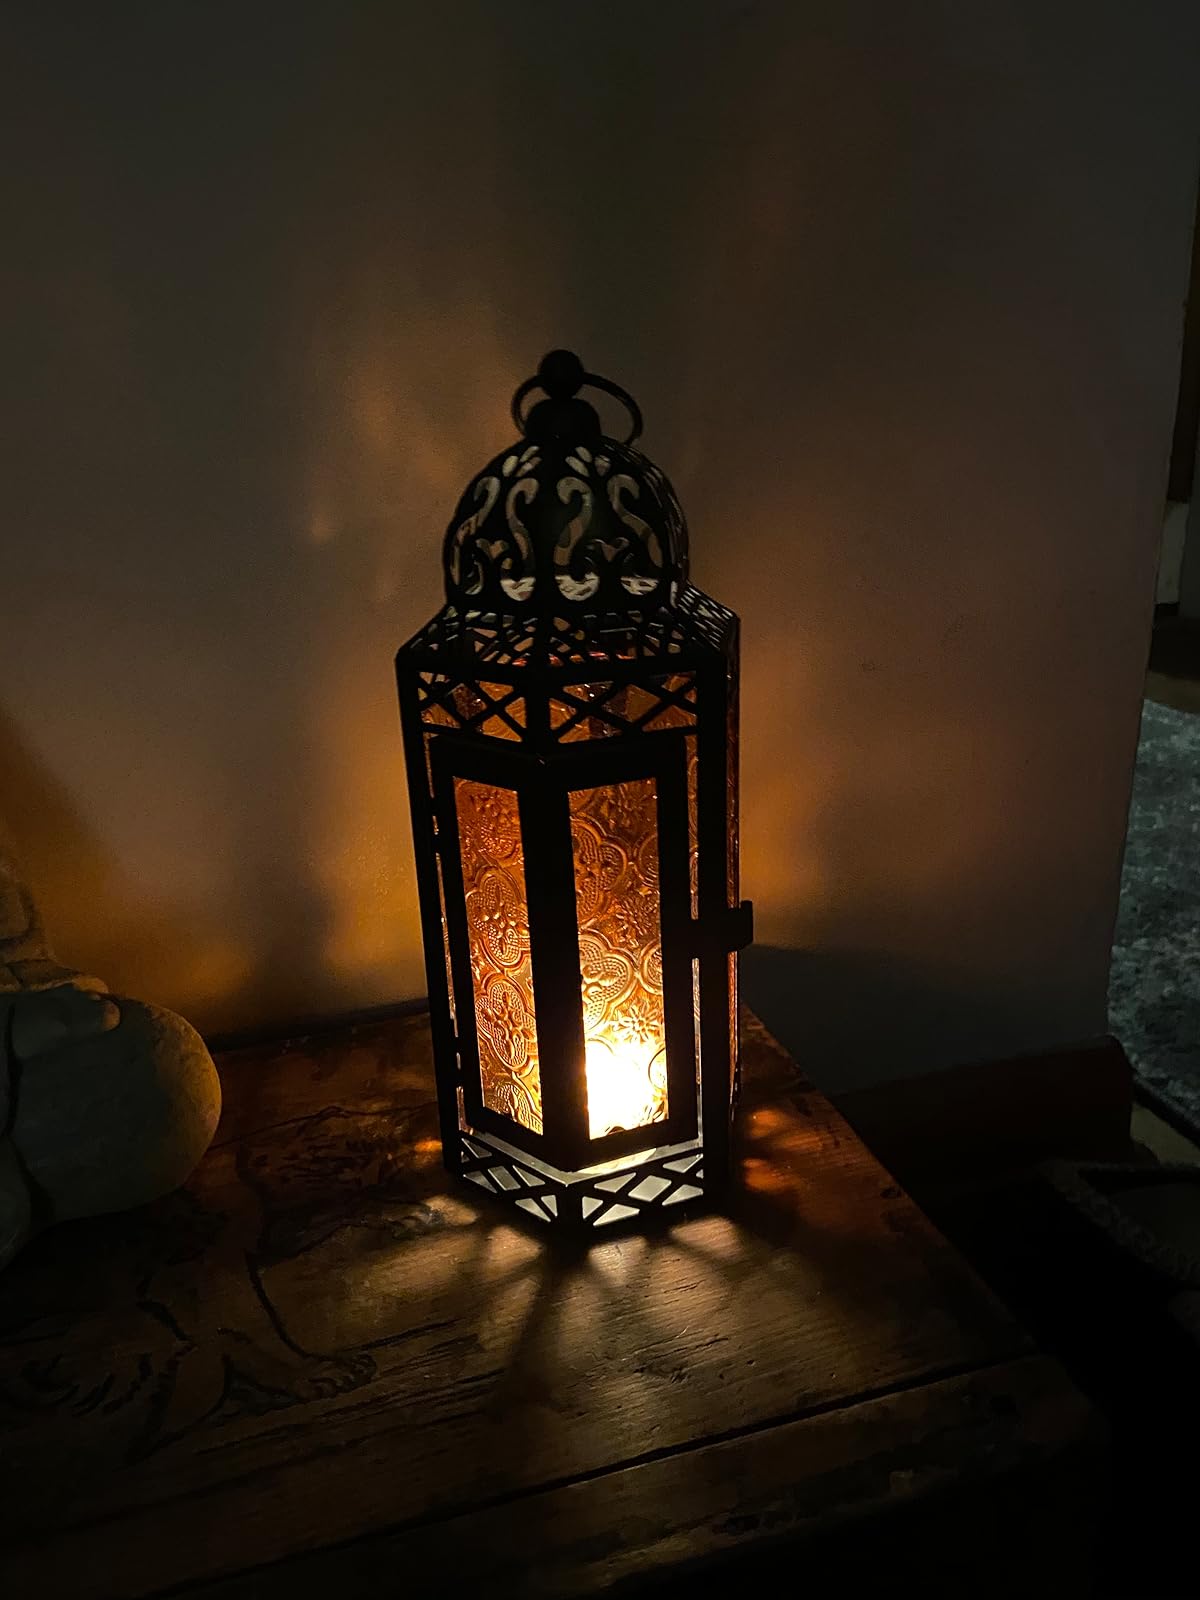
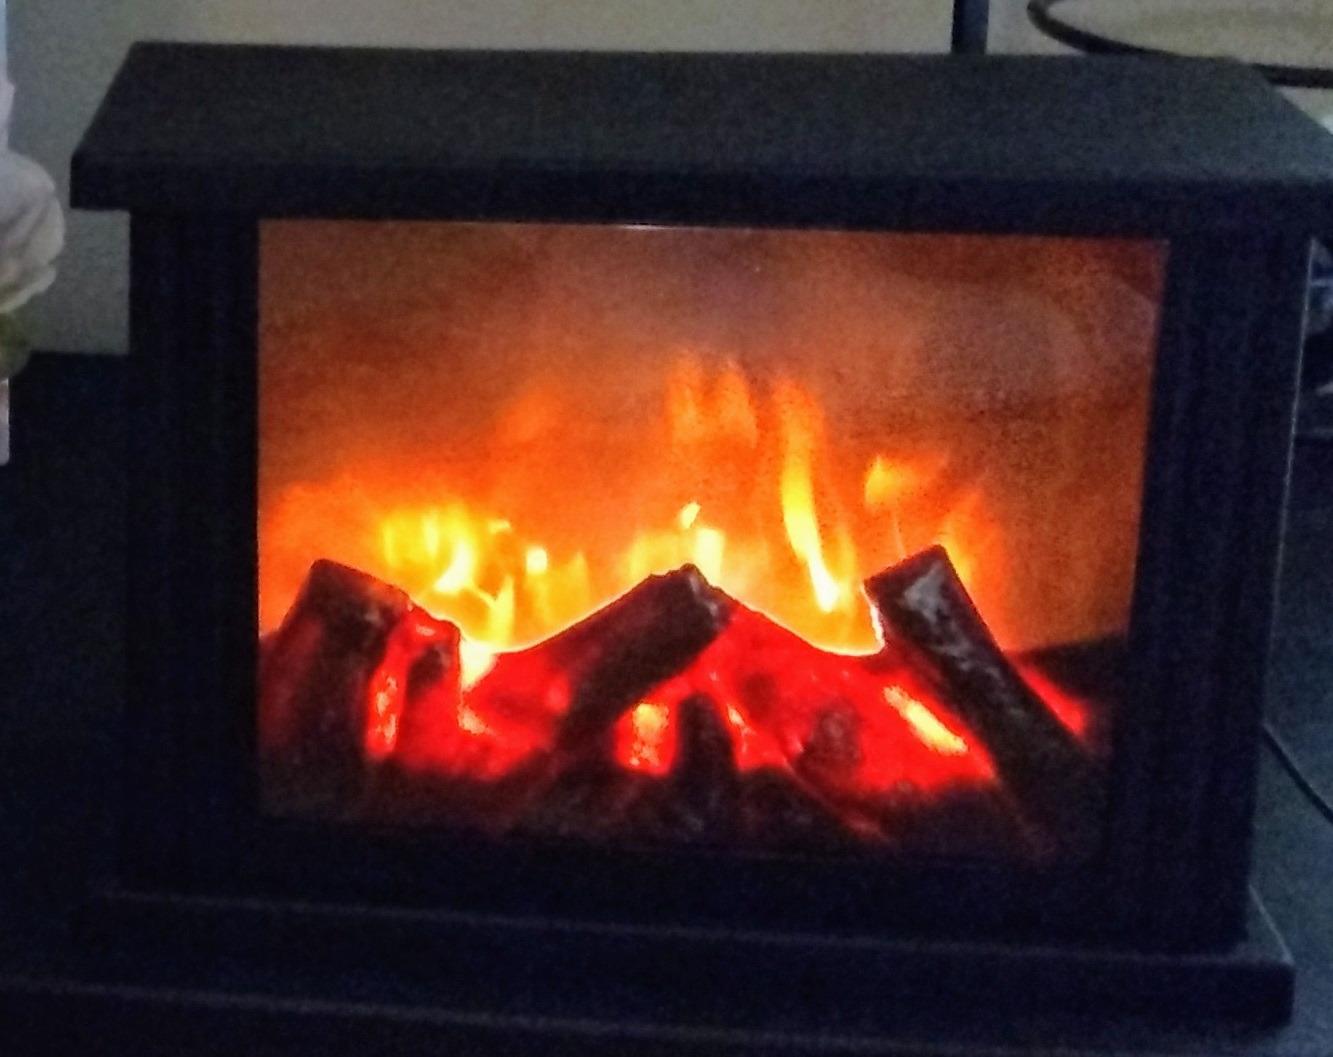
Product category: lantern
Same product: no